Zayne Emory

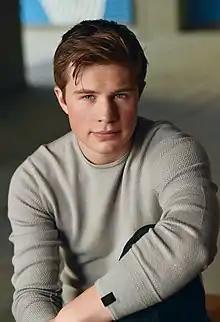

Zayne Emory (born June 3, 1998) is an American actor and singer. He is known for his role as J. C. Spink in the ABC's situation comedy "The Goldbergs".